Lucas di Grassi

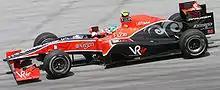
Di Grassi driving for Virgin Racing at the Malaysian Grand Prix where he secured his best finish in Formula One.

Di Grassi was announced as one of two drivers of the brand new Virgin Racing team on 15 December 2009 and would be partnered by his former GP2 Series rival Timo Glock in a deal predicted by BBC Radio Sheffield. An important factor in his decision was the chance to work with John Booth, the Virgin team principal. It was reported by "The Daily Telegraph" that di Grassi had also provided Virgin with £5 million worth of sponsorship. Writing in "The Guardian"'s 2010 Formula One supplement, Alan Henry and Rob Bagchi predicted that Glock would outperform di Grassi throughout the season. He retired from the opening two rounds of the season (Bahrain and Australia) due to hydraulic problems. However his fortunes improved at Sepang where he took his first (and best finish) of the season with a 14th in spite of having to do the second half of the race in fuel conservation mode due to pick-up and fuel capacity problems.